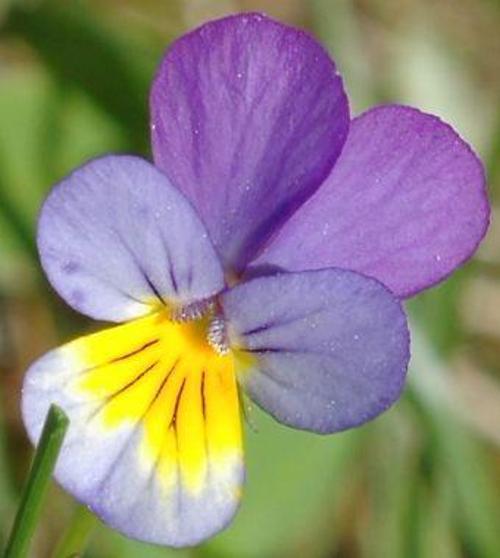
Label: wild pansy